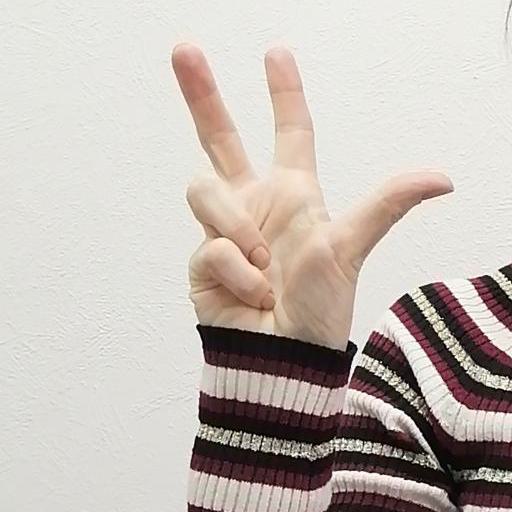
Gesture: three2